Kings Theatre (Brooklyn)

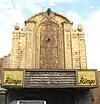
The abandoned theater in 2008

The auditorium is symmetrically arranged on a southwest–northeast axis; it faces the stage in the northeast. The auditorium measures deep from front to rear, and it is wide at its rear wall, though the front rows are substantially narrower. The ceiling is tall. In contrast to other theaters with multiple balconies, the Loew's Kings Theatre has only one balcony level, since Rapp and Rapp wanted to improve the auditorium's acoustics. The balcony level is shallow and horseshoe-shaped. Both the orchestra level and the balcony are raked, sloping down toward an orchestra pit in front of the stage. When the theater was renovated in the 2010s, both levels were re-raked to improve sightlines from the rear seats.